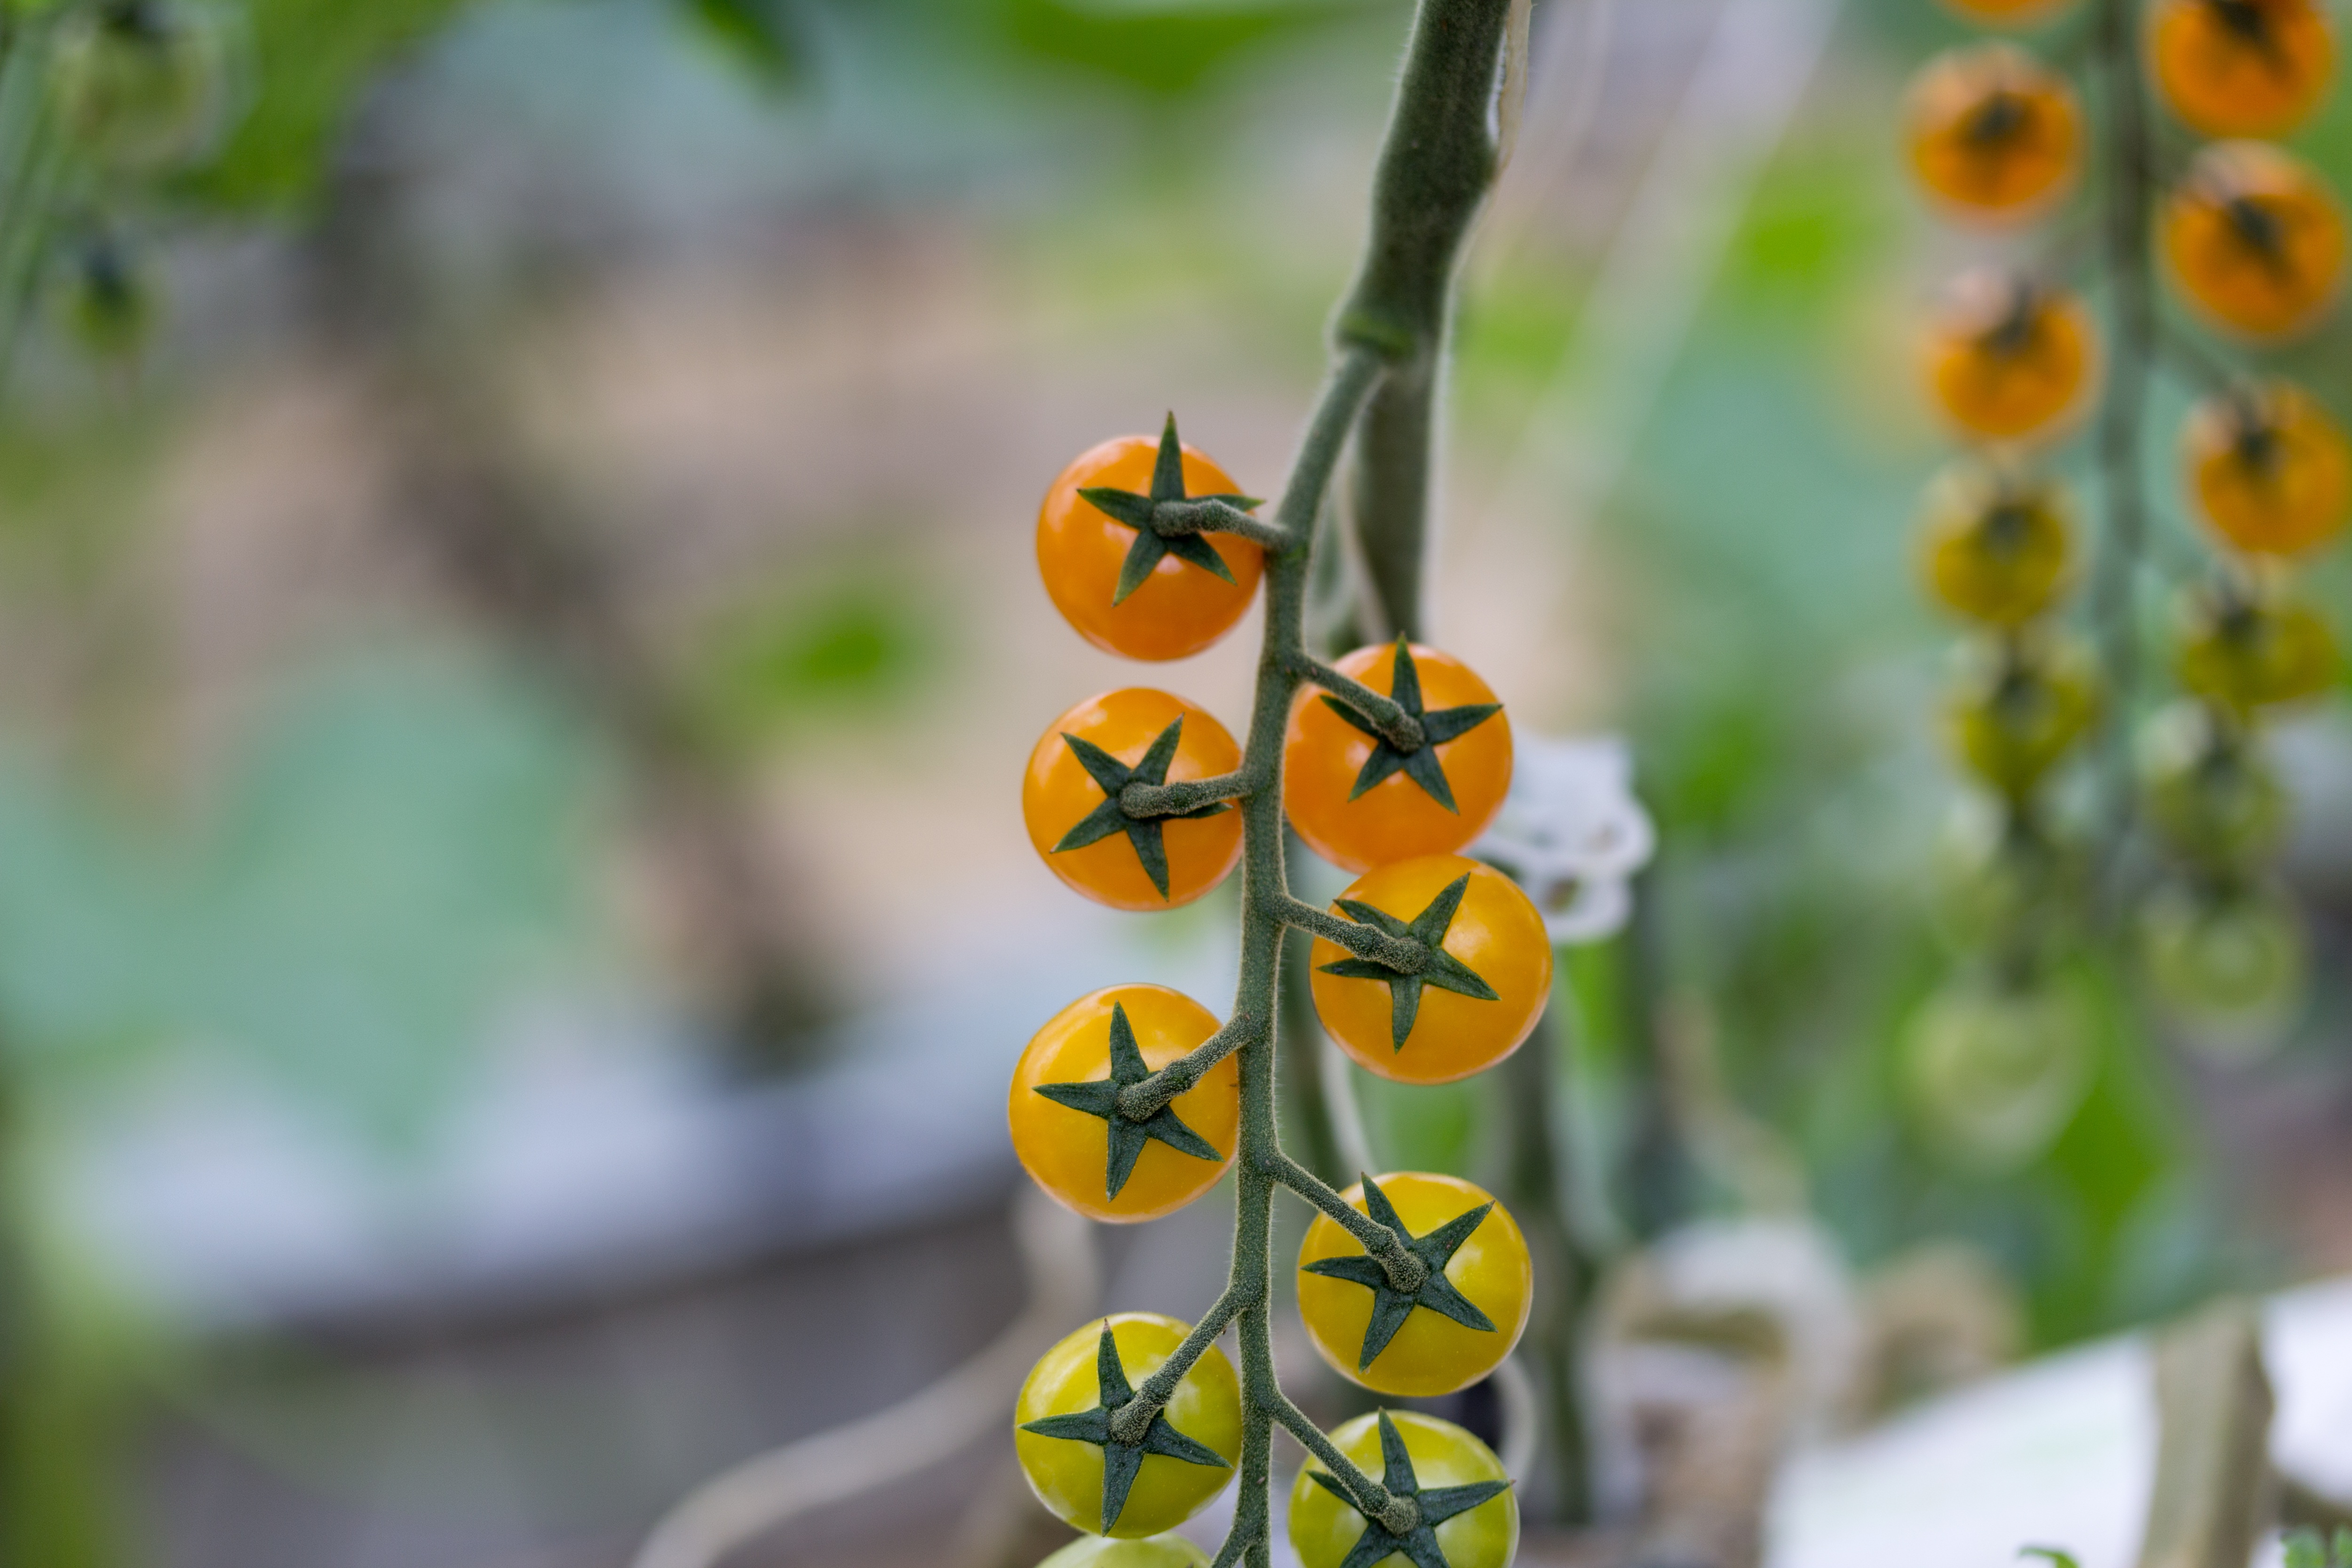
nature, branch, plant, sweet, leaf, flower, green, produce, insect, autumn, botany, yellow, flora, variety, wildflower, close up, colors, vegetables, tomatoes, lessons, macro photography, flowering plant, fruits and vegetables, cherrys, types, land plant